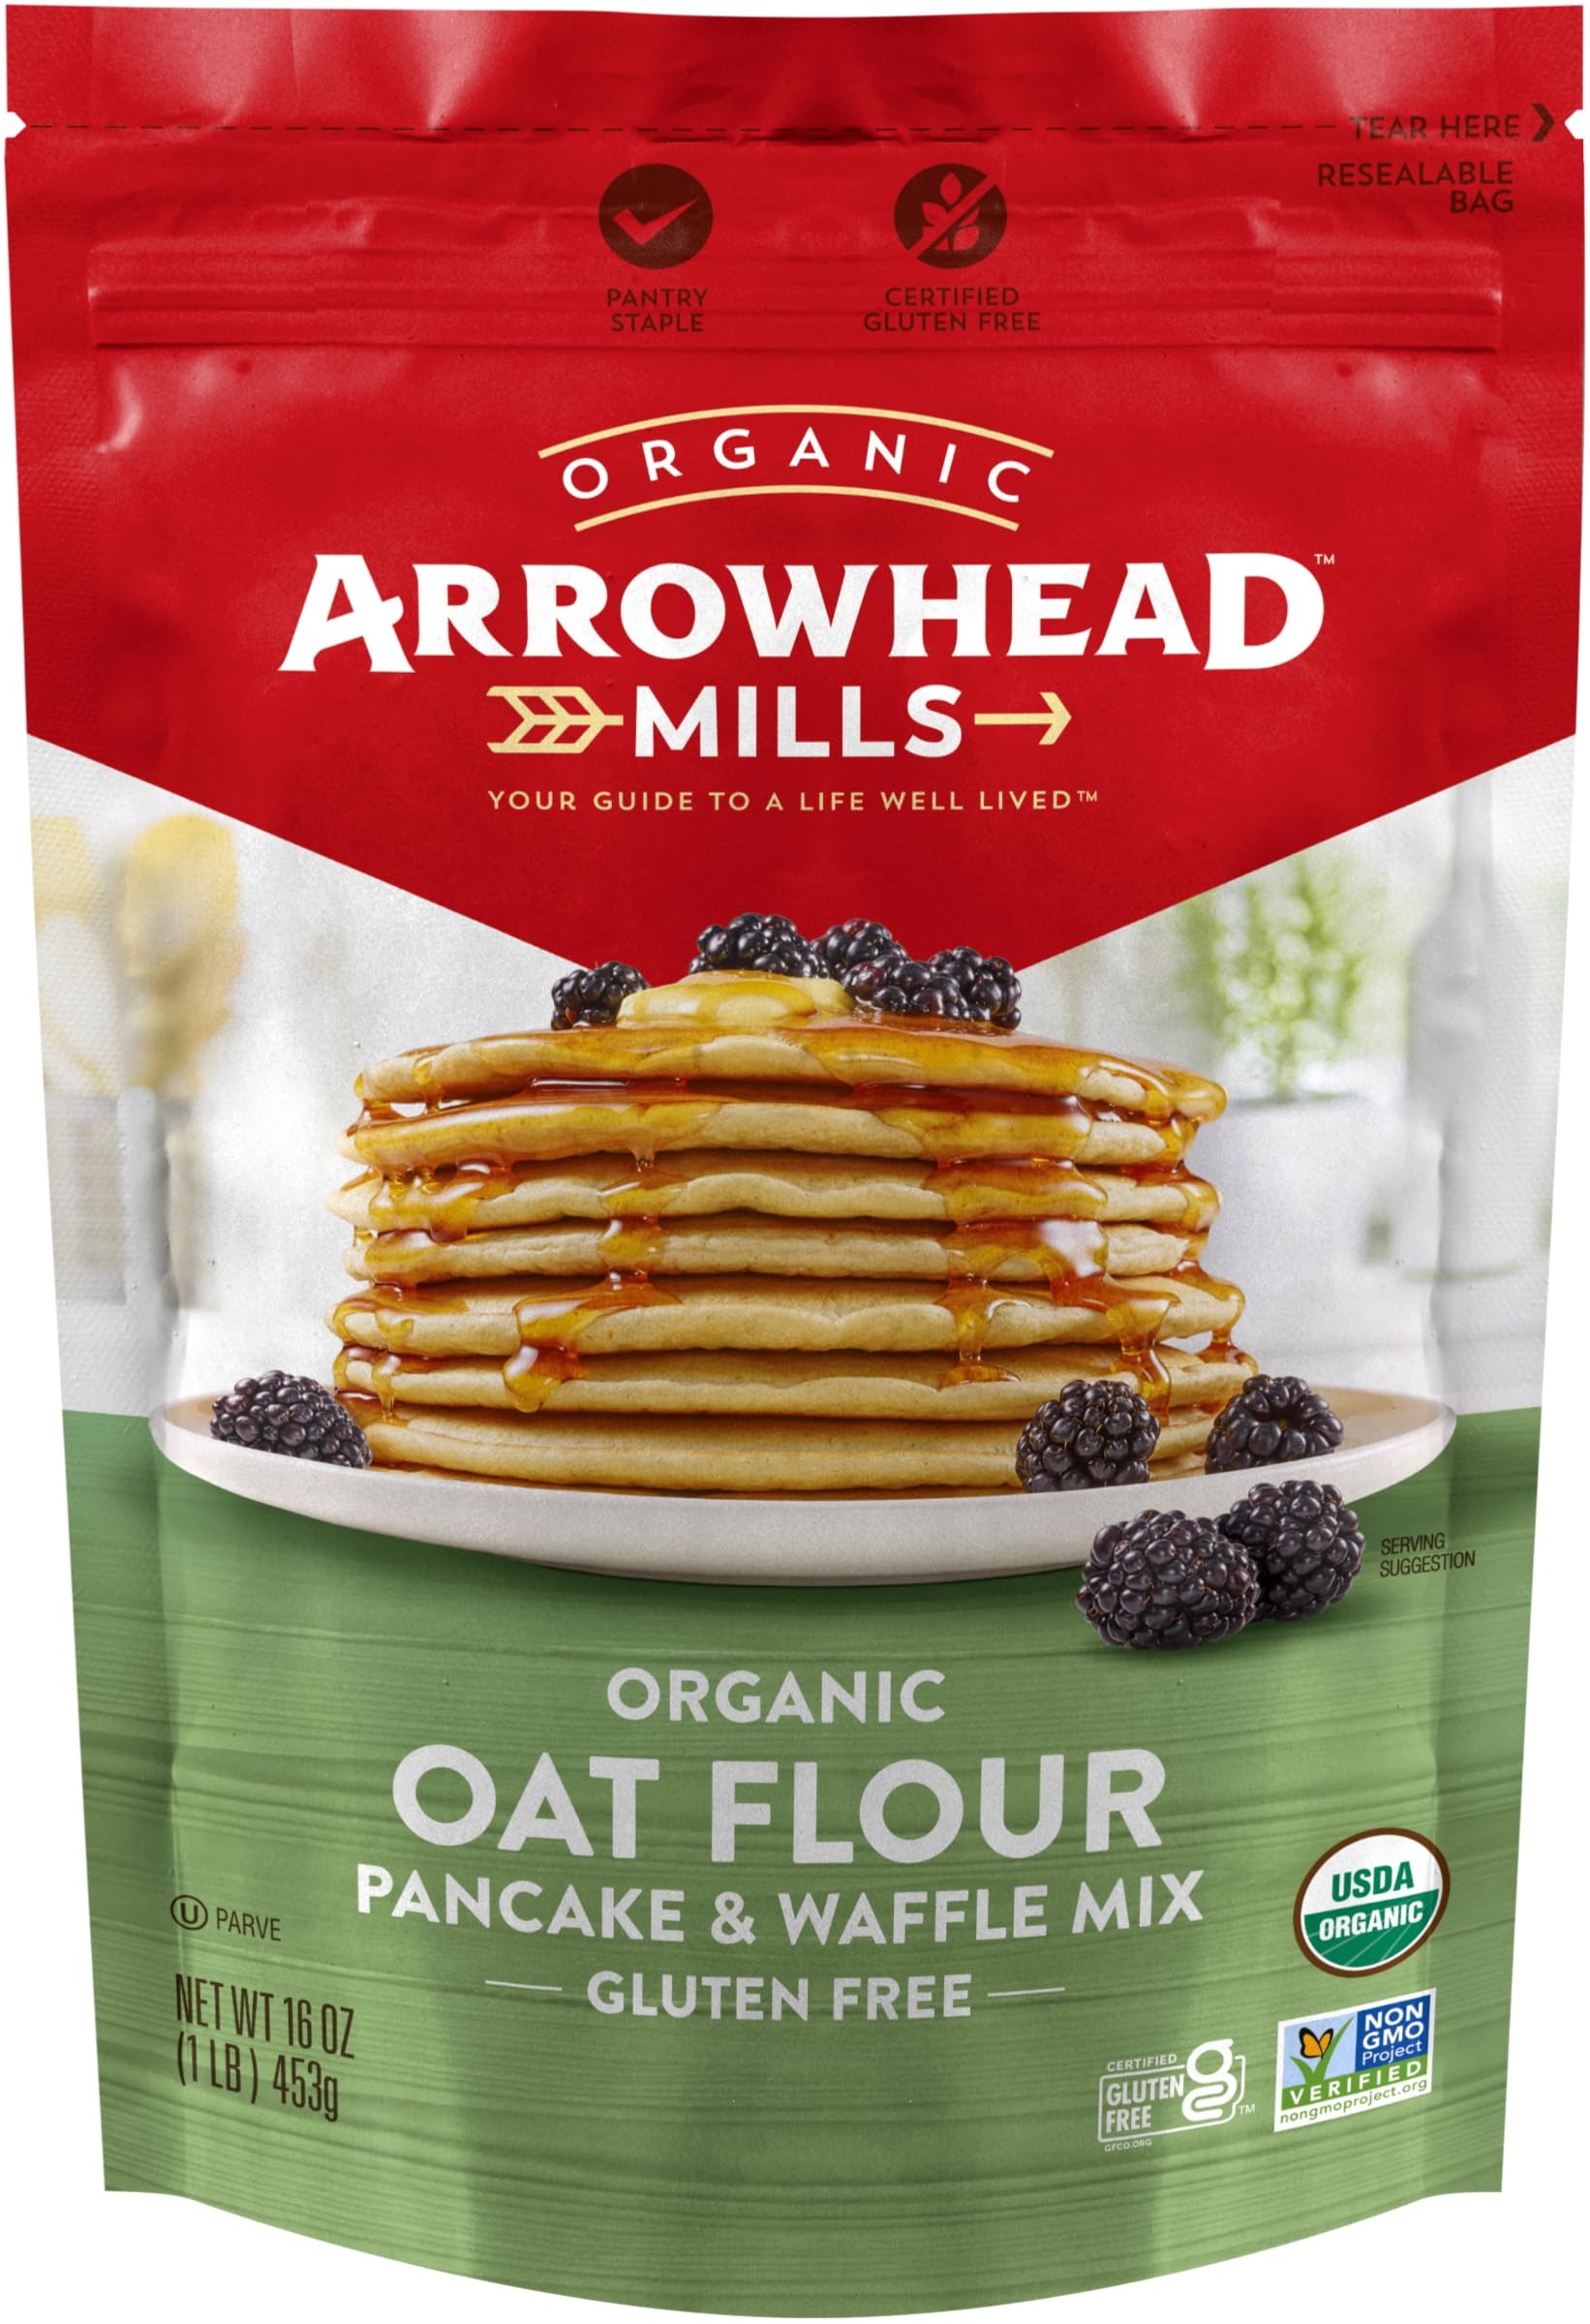
Item Name: Arrowhead Mills Oat Flour Pancake & Waffle Mix, 16 Ounce Bag (Pack of 6)
Bullet Point 1: 6 - 16 oz Bags of Arrowhead Mills Oat Flour Pancake & Waffle Mix
Bullet Point 2: Start your day off right with Arrowhead Mills Organic Gluten Free Oat Flour Pancake & Waffle Mix
Bullet Point 3: Warm, delicious, and nutritious stacks that are the perfect alternative to traditional pancakes
Bullet Point 4: Non-GMO, USDA Organic, Gluten Free
Bullet Point 5: Certified Kosher
Value: 96.0
Unit: Ounce

Price: 44.39